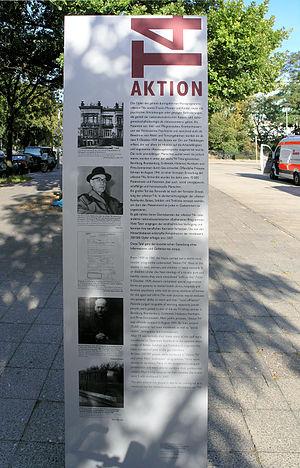
Aktion T4 est le nom donné, après la Seconde Guerre mondiale, à la campagne d'extermination d'adultes handicapés physiques et mentaux par le régime nazi, de 1939 à août 1941, et qui fait de 70 000 à 80 000 victimes.
Le mémorial et centre d'information des victimes de la politique nazie « d'euthanasie » est situé sur le lieu historique de l'Aktion T4, au Tiergartenstrasse 4, dans le quartier de Berlin-Mitte. Il commémore les victimes, malades mentaux et personnes handicapées, assassinés de 1939 à 1945 dans le cadre du massacre systématique de patients organisé par le Troisième Reich. Le mémorial a ouvert le 2 septembre 2014.